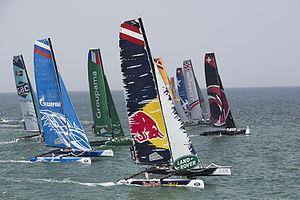
La série de voile Extreme Sailing Series est un circuit de courses annuel. Organisé par l'OC Sport depuis 2016, il regroupe les meilleurs marins de la planète : des médaillés olympiques, des marins de la Coupe de l'America, des champions du Monde et d’Europe ainsi que des détenteurs de records de monde. Ils s'affrontent sur des bateaux volants, les foiling boats. Initialement les marins couraient sur des catamarans appelés Extreme 40 ; depuis 2016, ils courent à présent sur des GC32, jugés plus rapides et plus spectaculaires.